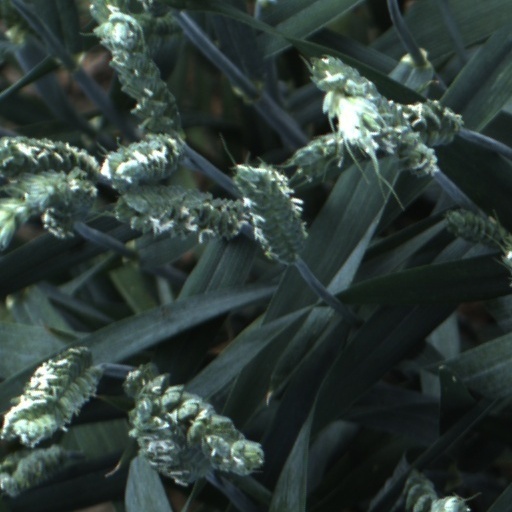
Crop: wheat